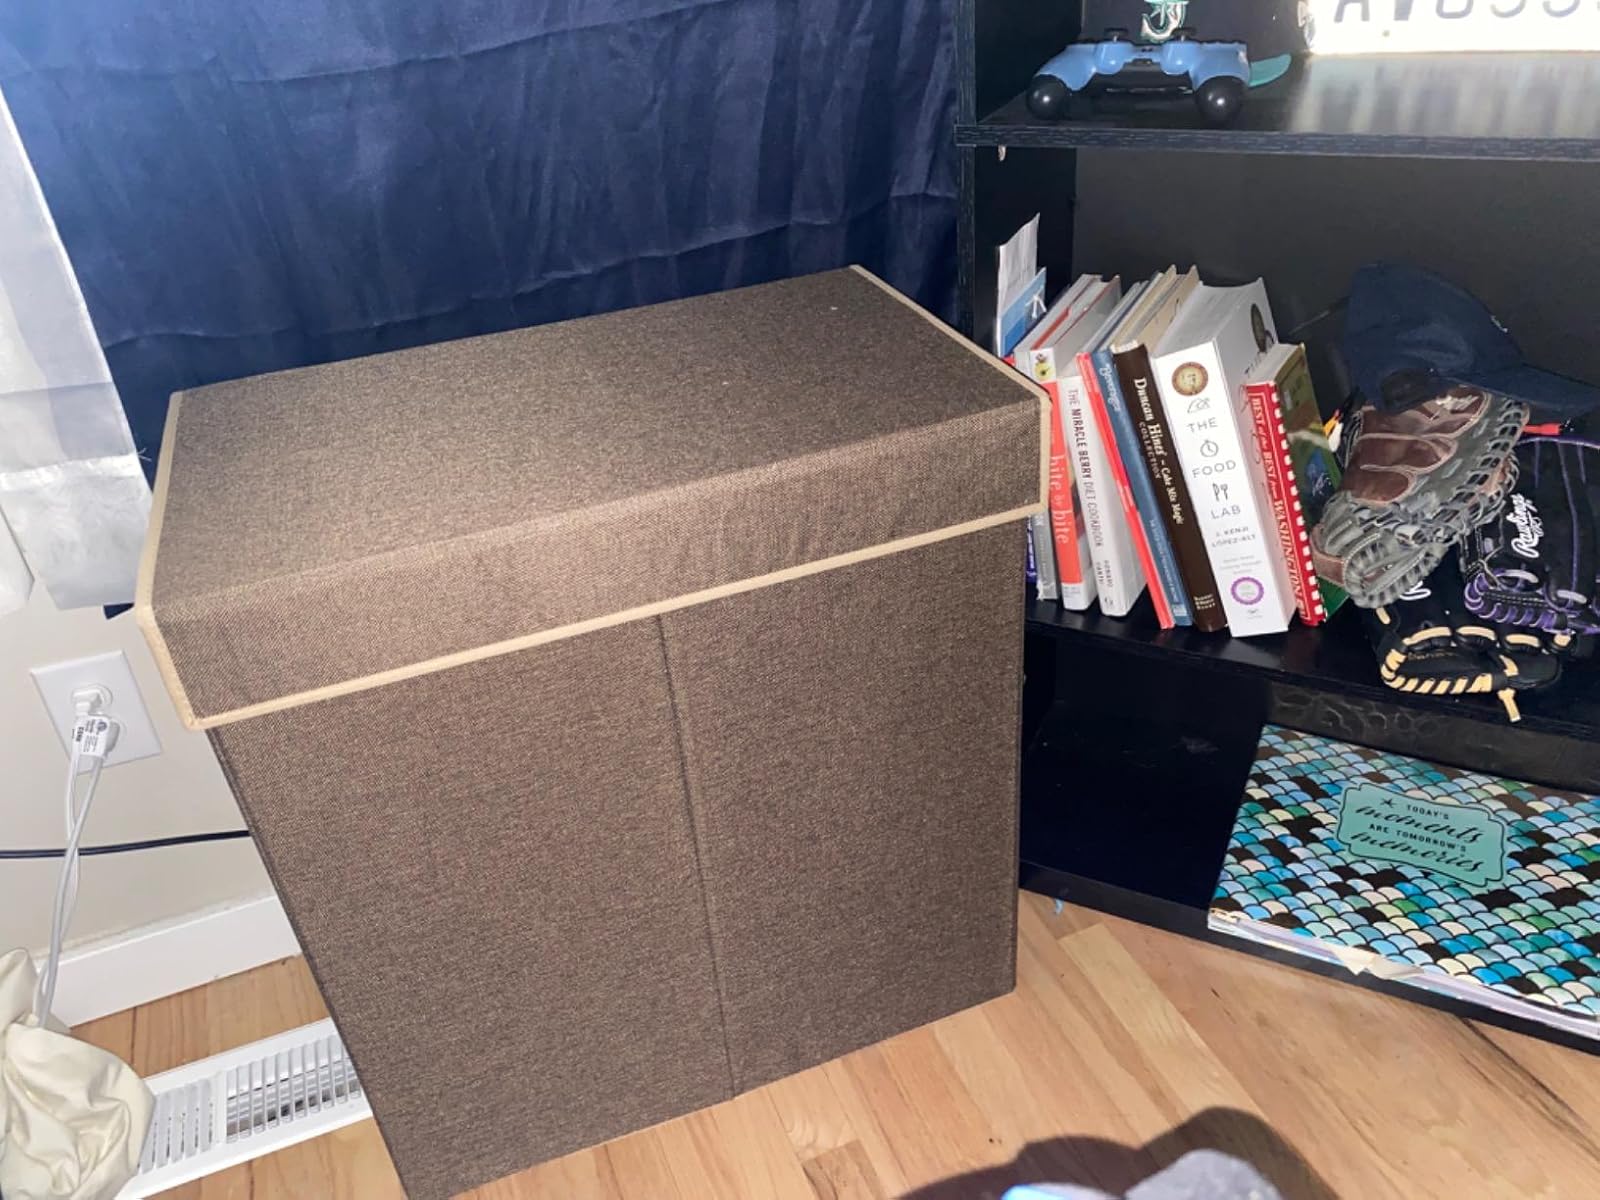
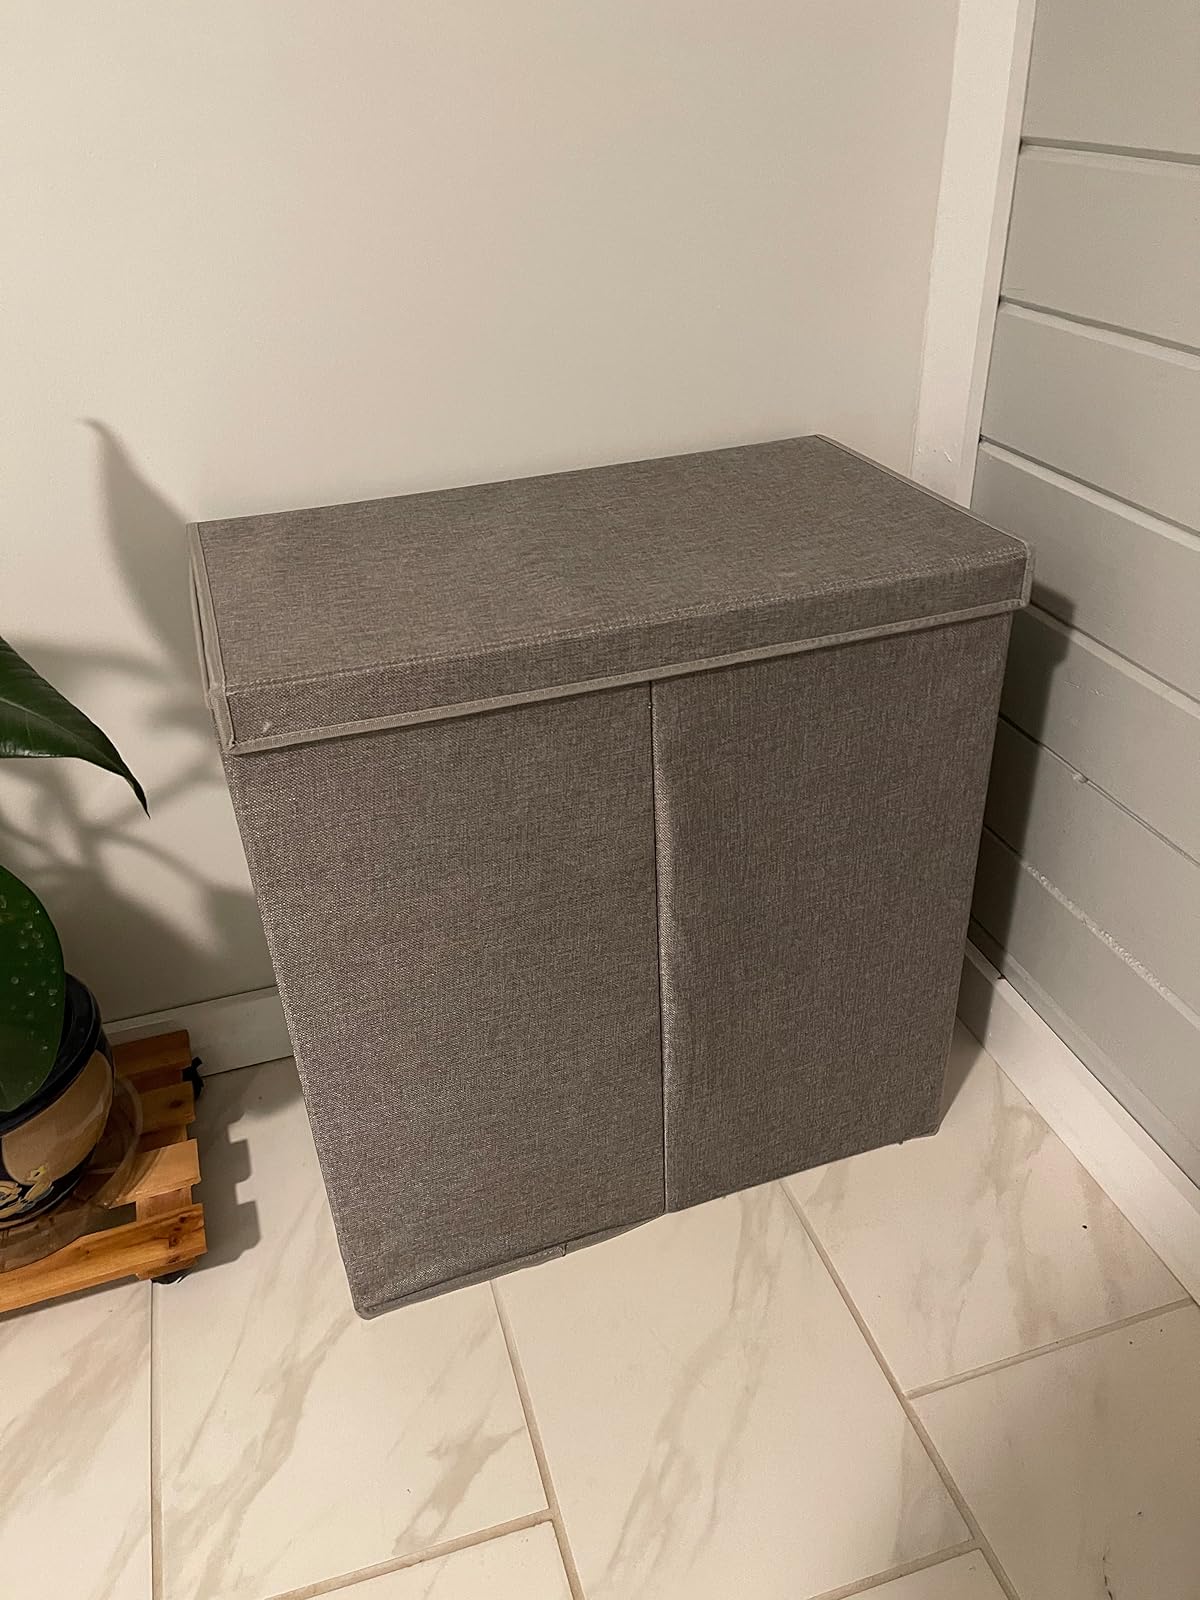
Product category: items_hamper
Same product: no